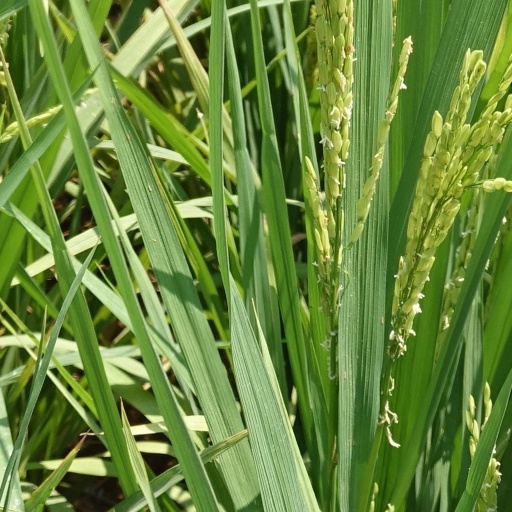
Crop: rice